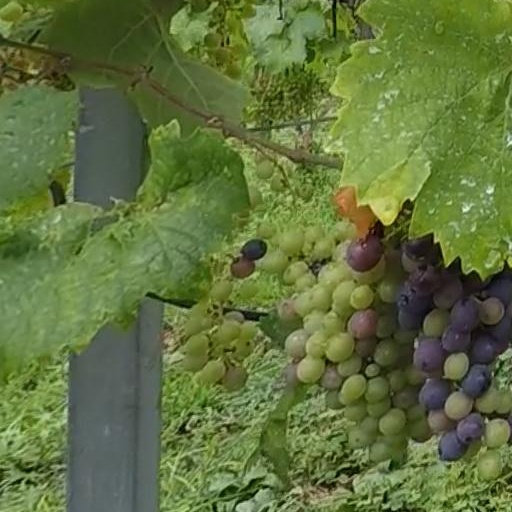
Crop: grape